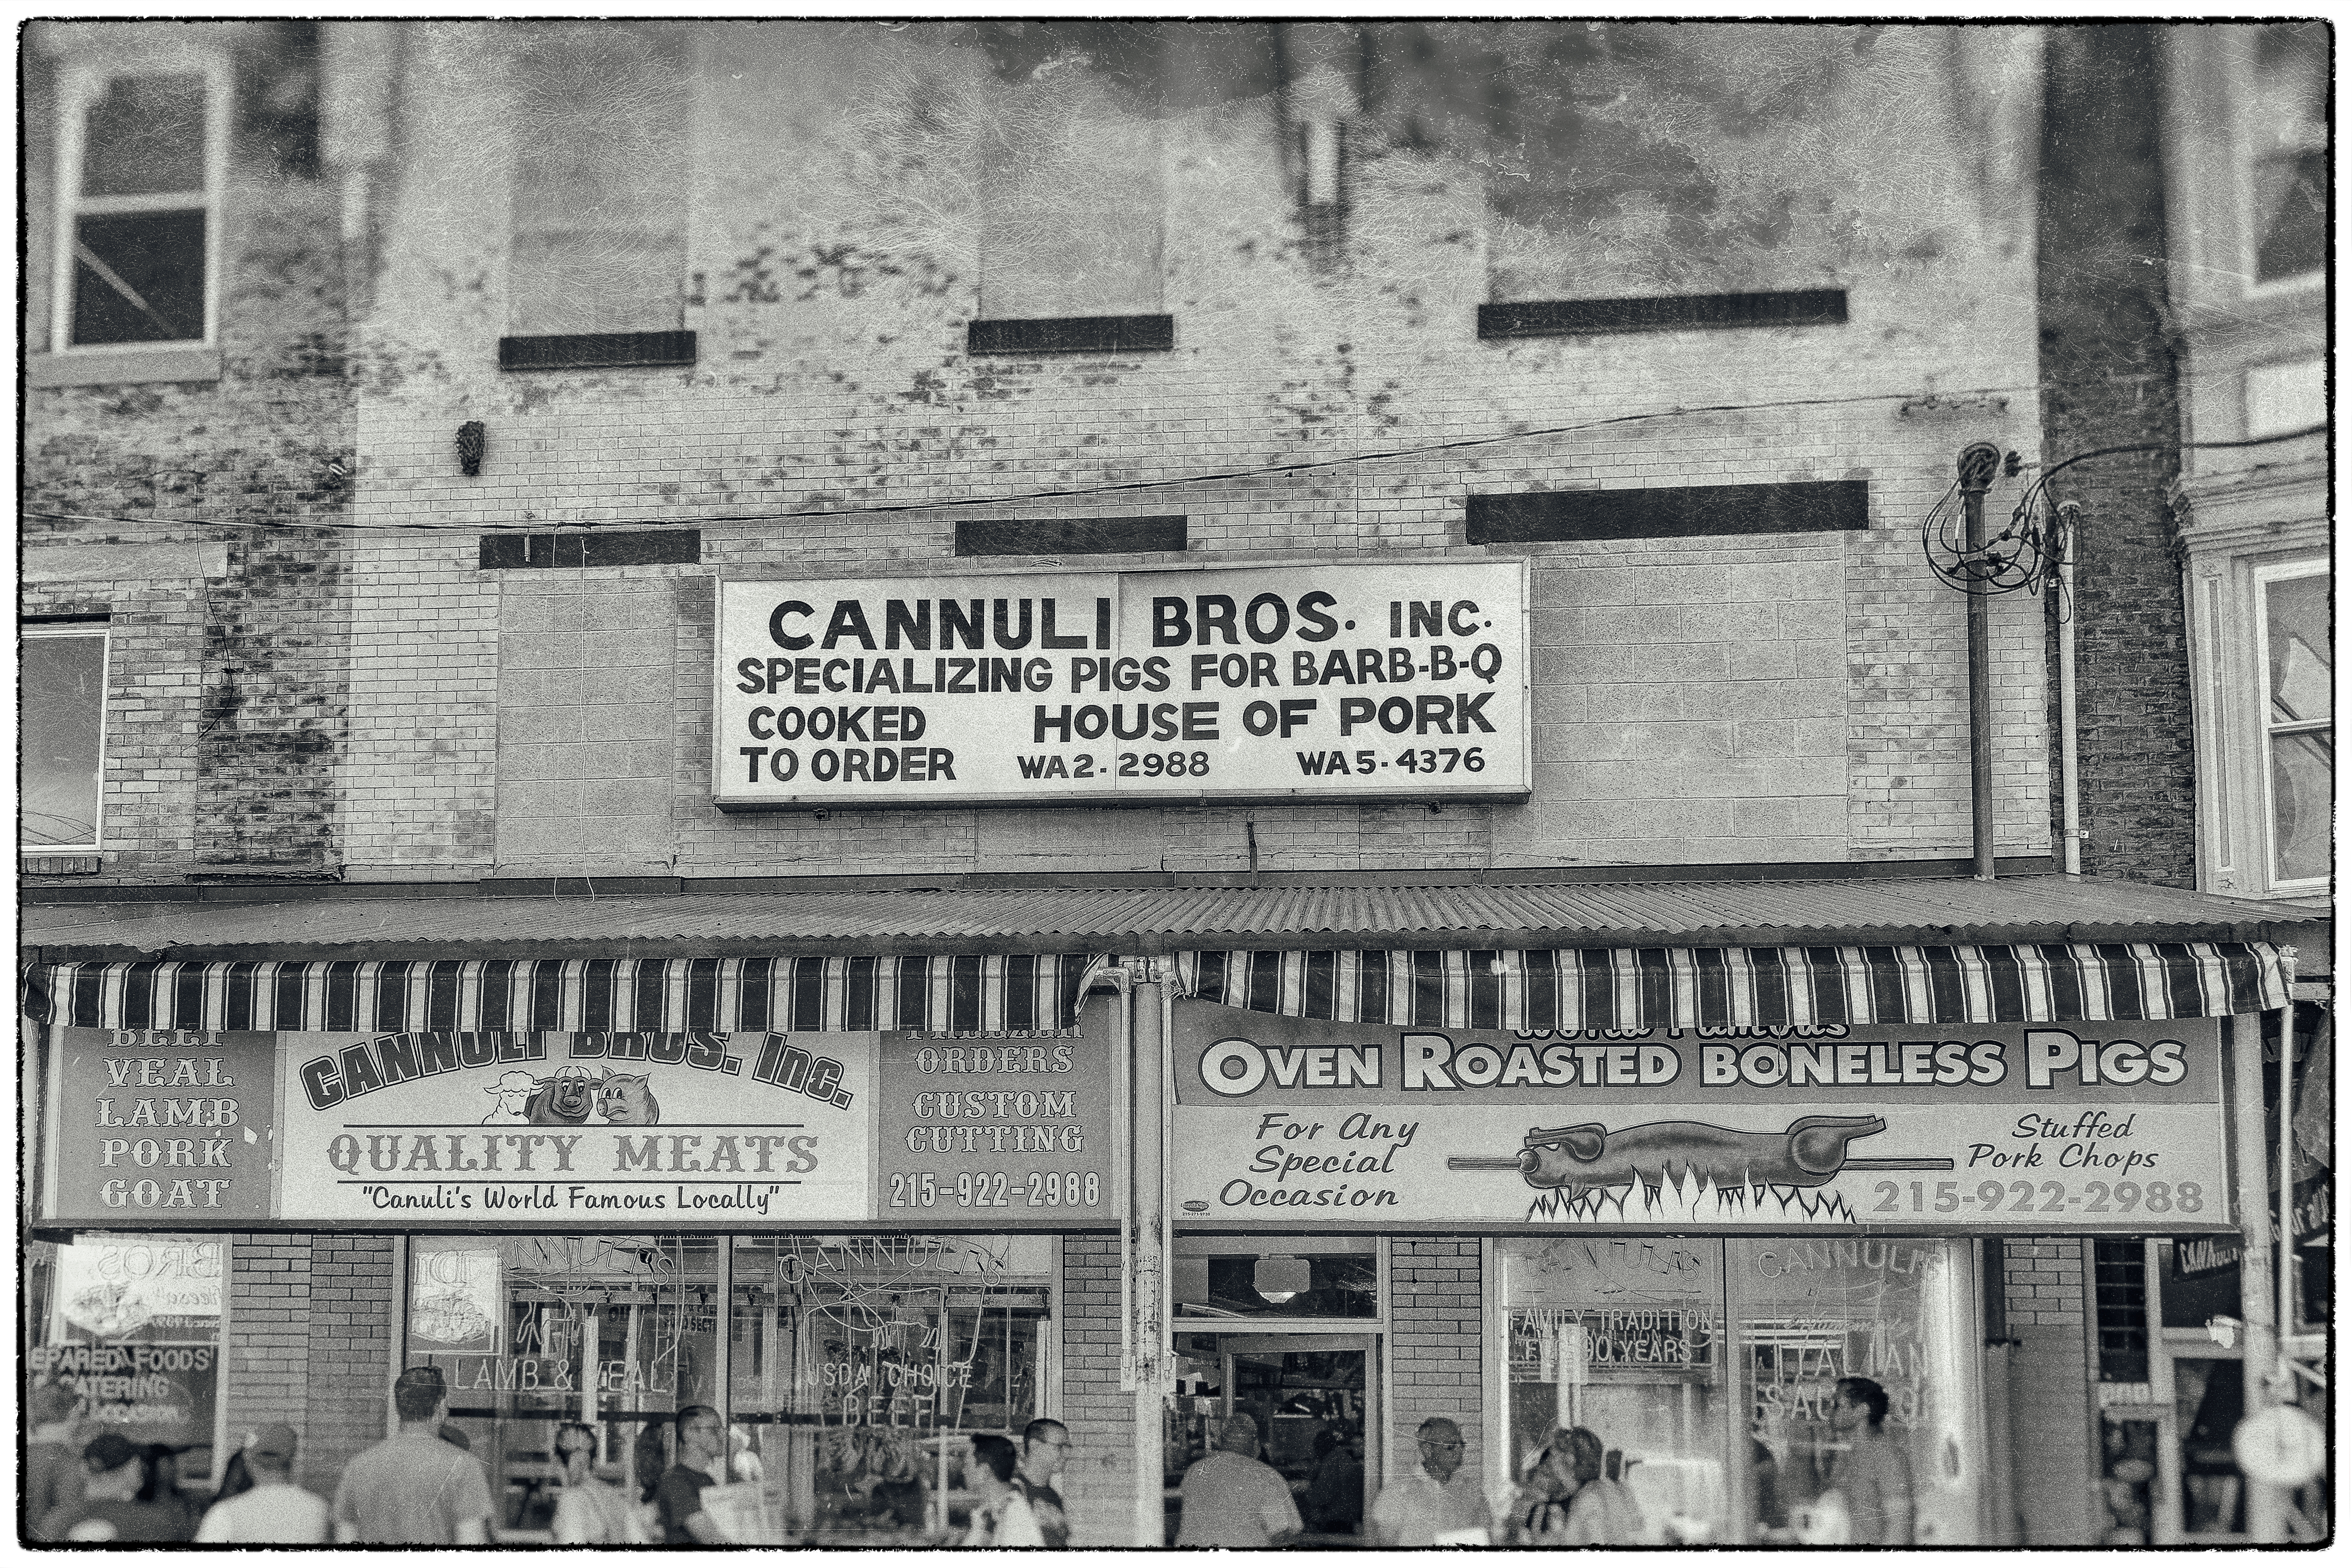
bella vista, geotagged, pennsylvania, philadelphia, united states, usa, 9th Street, 9th Street Italian Market, america, American City, bakeries, building, buildings, business, city, city life, city scene, cityscape, Commonwealth of Pennsylvania, day trip, destination, downtown, Downtown Life, Downtown Philadelphia, Downtown Philly, italian market, Italian Market Philadelphia, Italian Market Philly, landmark, national historic landmark, Philadelphia County, Philadelphia Italian Community, Philadelphia PA, Philadelphia Pennsylvania, philly, Philly PA, PHL, restaurant, restaurants, shops, signage, signs, sony, SONY a6500, SONY Alpha 6500, sony mirrorless, South 9th Street Curb Market, South Philadelphia, street, street photography, street scene, tourist, tourist attraction, tourist destination, travel, Travel Philadelphia, Travel Photo, travel photography, US City, World Cities, text, architecture, black and white, monochrome, font, photography, history, facade, paper product, style